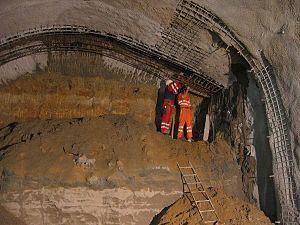
La gare Marienplatz de Munich est un arrêt facultatif de la Deutsche Bahn, une station de la Stadtwerke München et l'une des plus importantes stations de métro de Munich, de sa société de transports, la Münchner Verkehrs- und Tarifverbund.